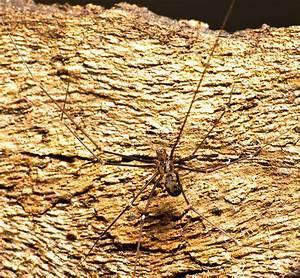
spider